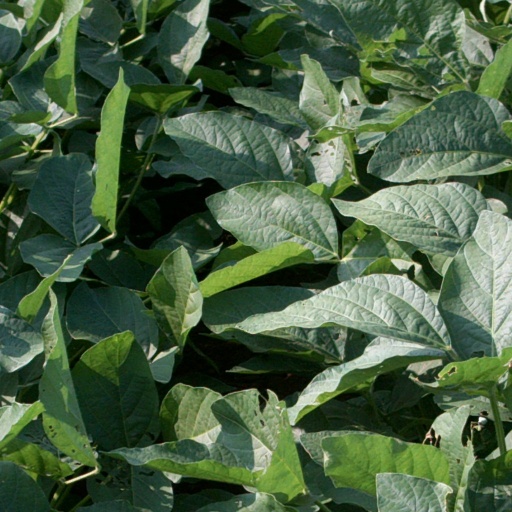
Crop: soybean